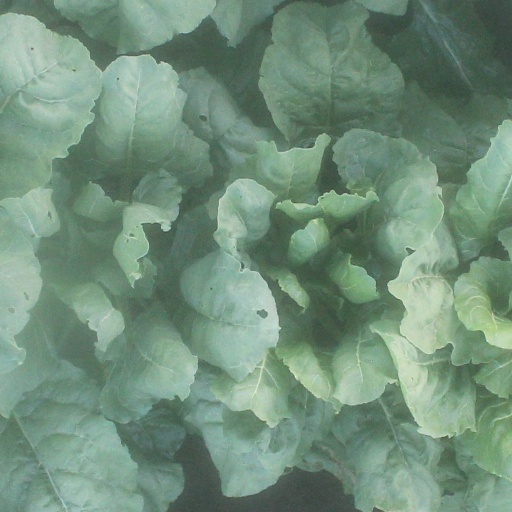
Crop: sugar beet